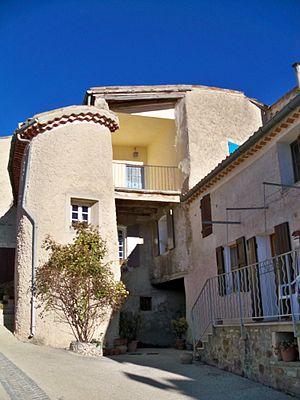
Maison à Tour à Aurel (Vaucluse)
Aurel est une commune française située dans le département de Vaucluse en région Provence-Alpes-Côte d'Azur.